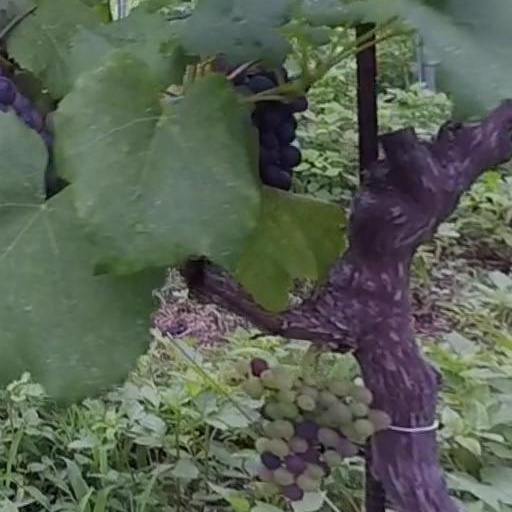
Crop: grape